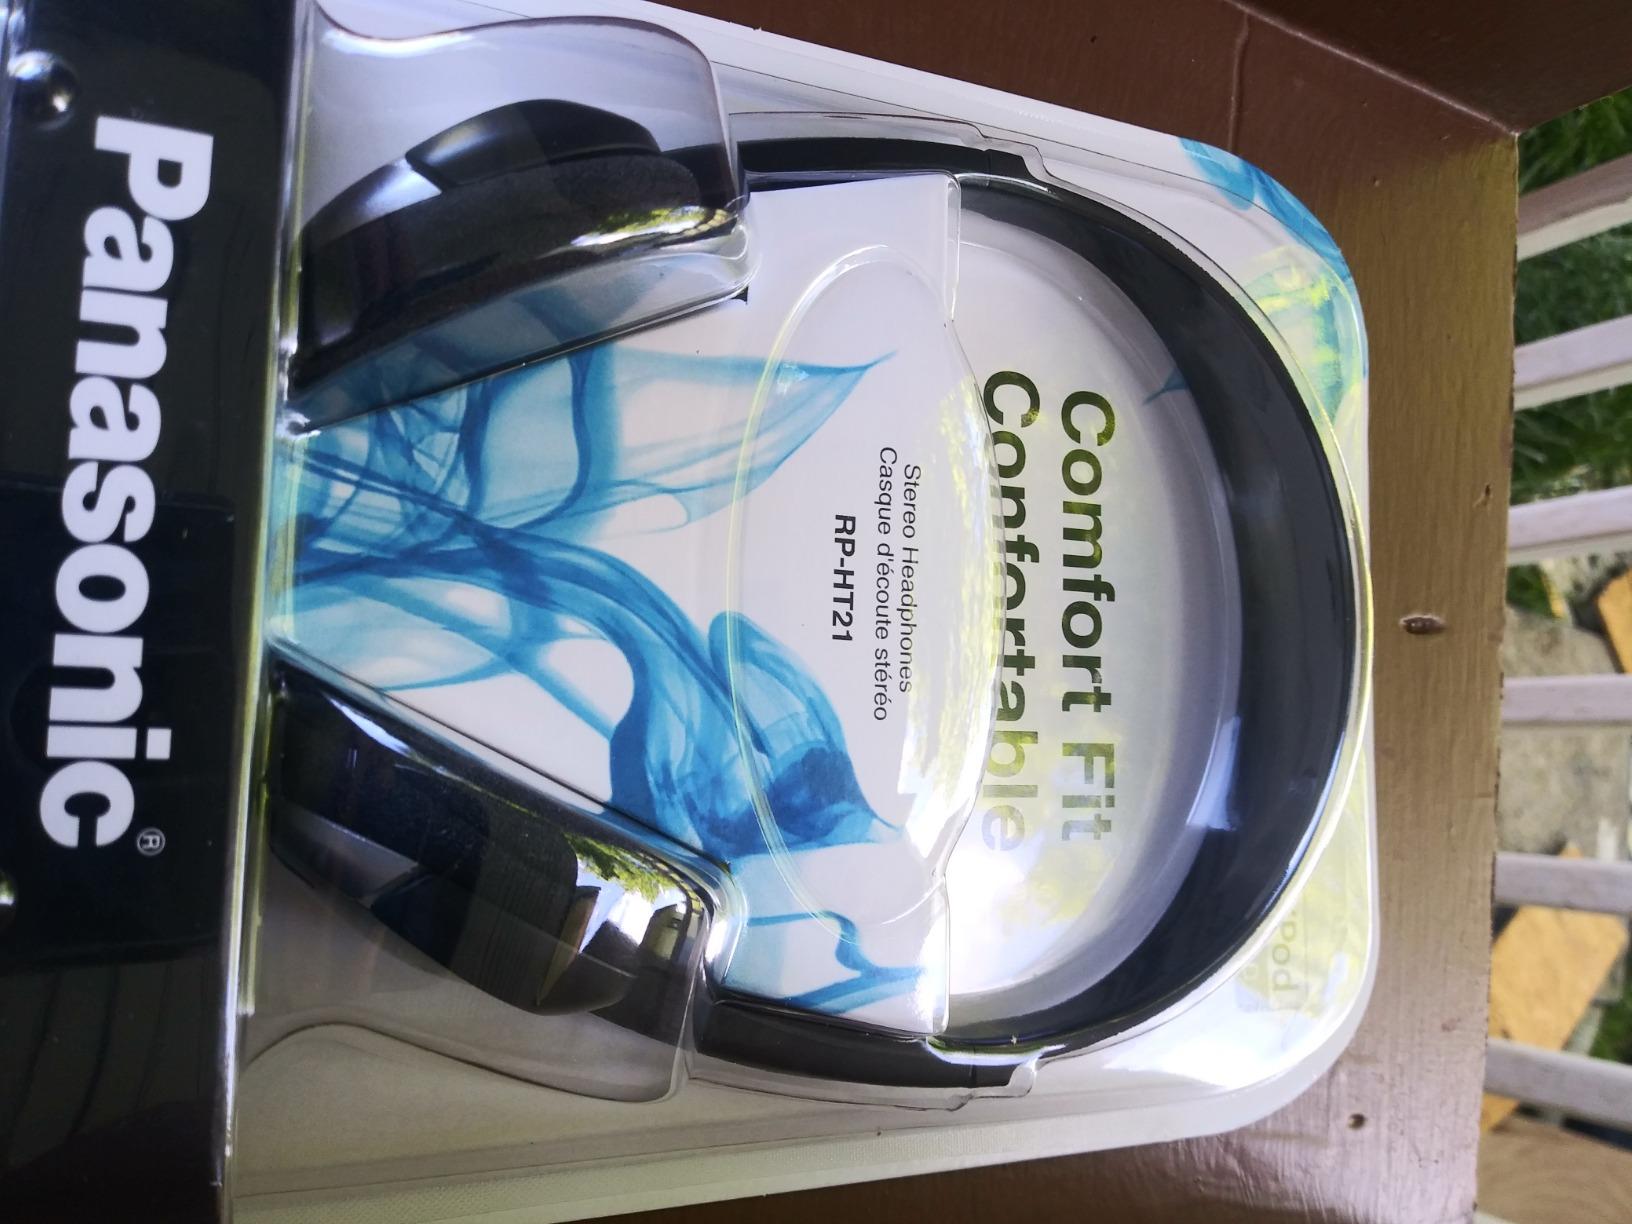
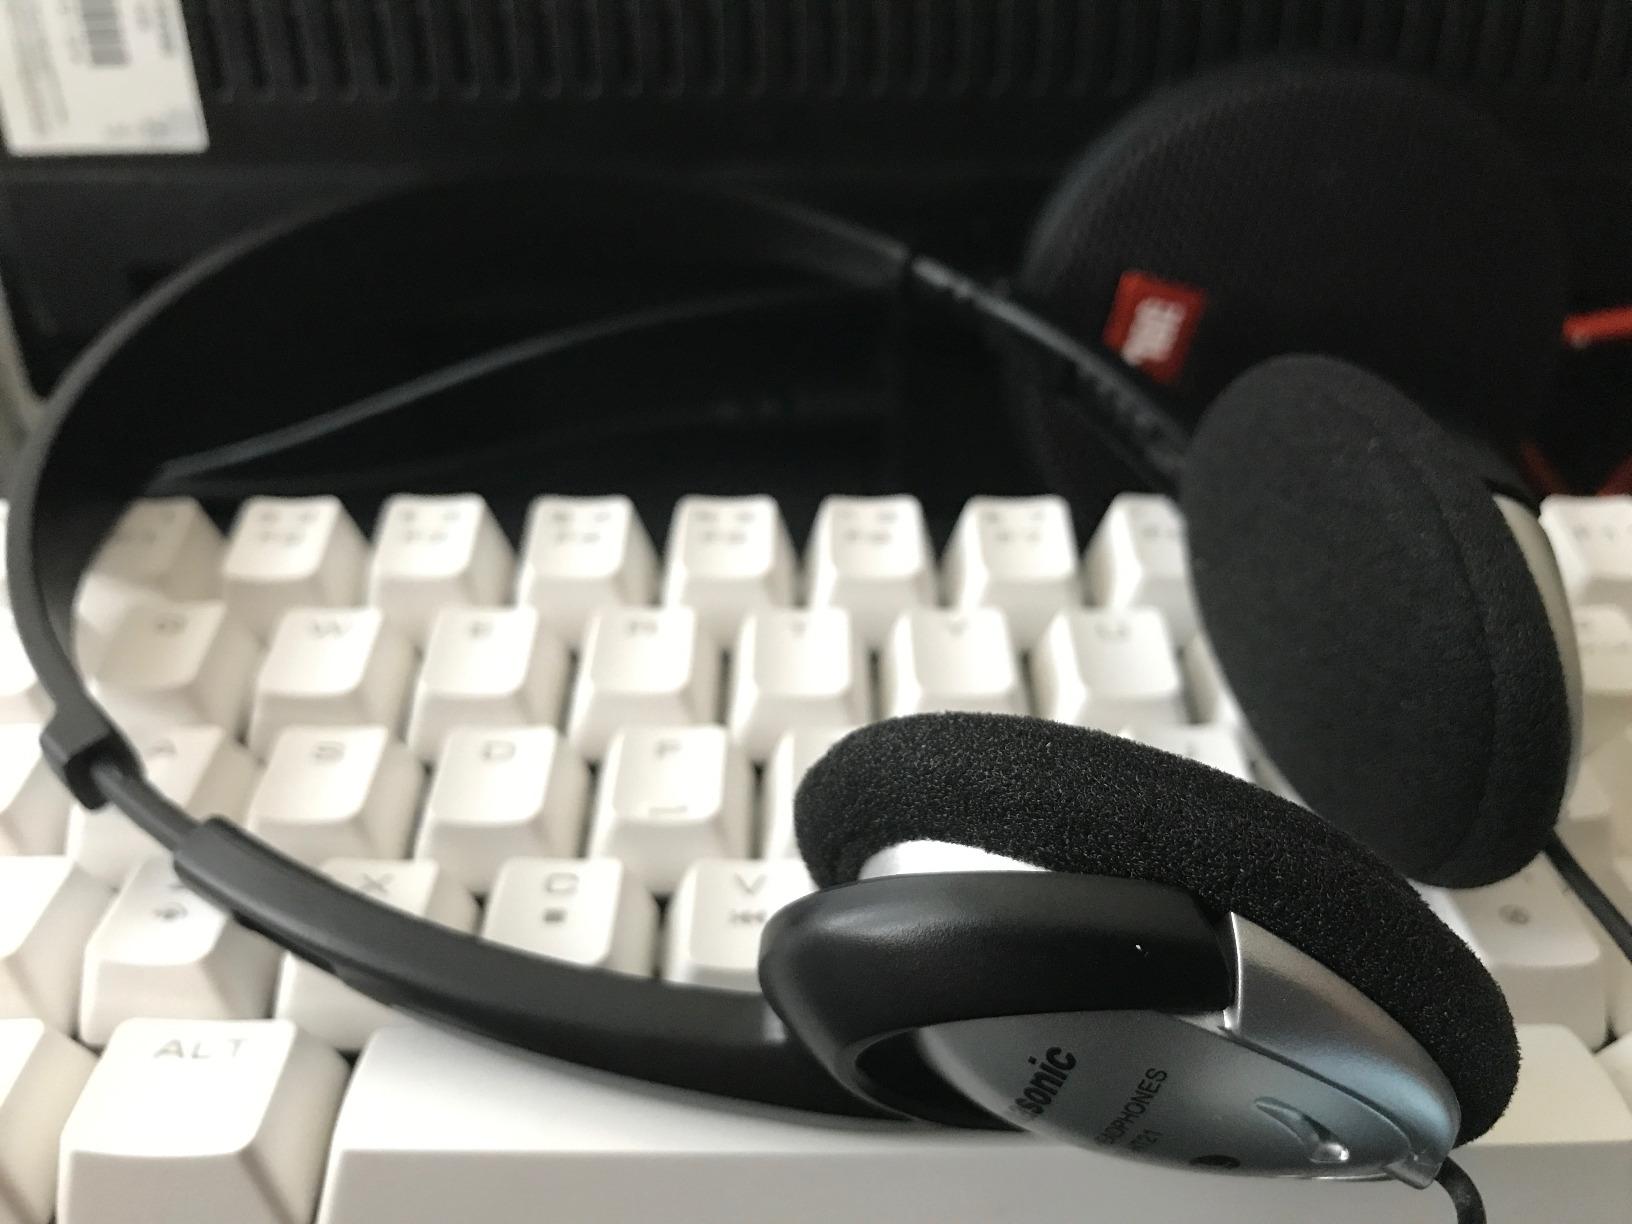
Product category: headphones
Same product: yes